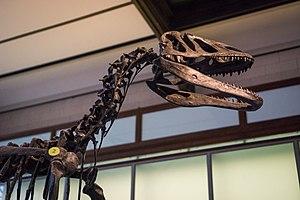
Dinosaure du Muséum des sciences naturelles de Belgique This photo of movable heritage has been taken in the Brussels Capital Region
Le Muséum des sciences naturelles, partie intégrante de l'Institut royal des sciences naturelles de Belgique, est le musée d'histoire naturelle de rang national de la Belgique. Il est situé à Bruxelles dans le parc Léopold, non loin des bâtiments du Parlement européen.